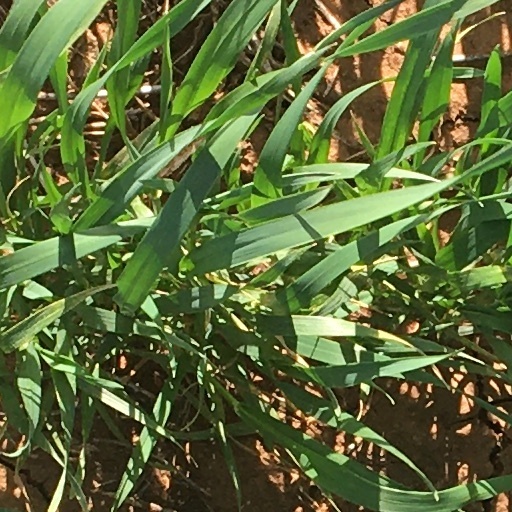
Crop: wheat